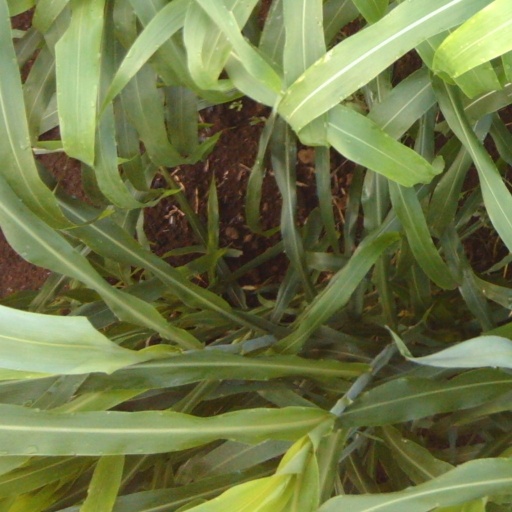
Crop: sorghum